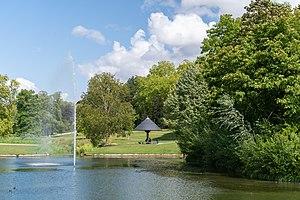
Le Parc Barbieux et son plan d'eau. Nature. Balade. Promenade.
Roubaix est une commune française située dans le département du Nord, en région Hauts-de-France. Elle est le chef-lieu de deux cantons. Autrefois appelée Robacum ensuite au XIe nommée Rubaix et plus fréquemment au XIIe Rosbais et Rosbacum.